13th Wilno Uhlan Regiment

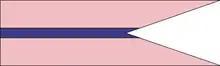
13th Wilno Uhlan Regiment

The 13th Wilno Uhlan Regiment was a unit of the Polish army during the interwar period and the Polish Defence War of 1939.